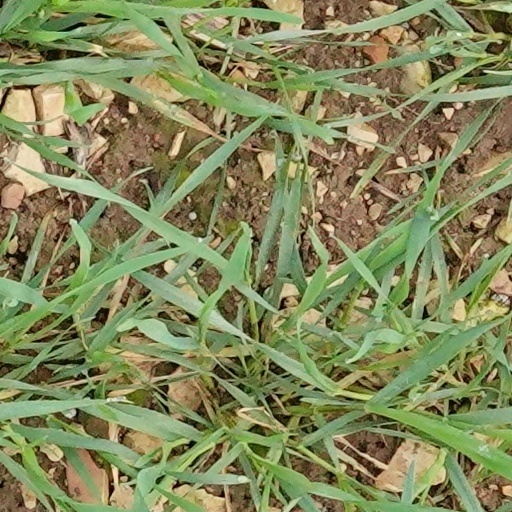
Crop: wheat